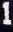
Number: 1